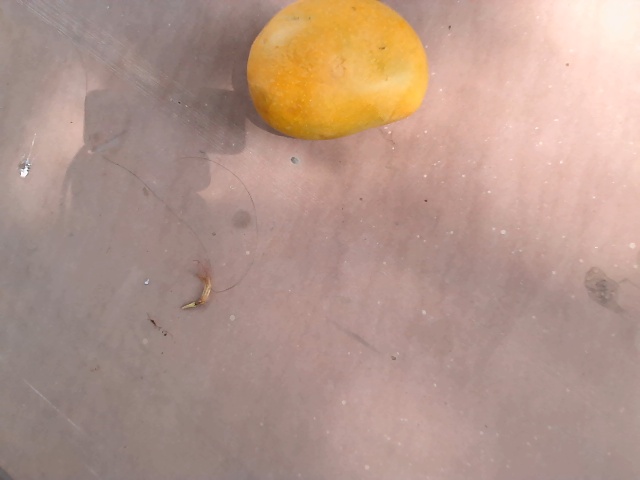
Label: Ripe_Mango